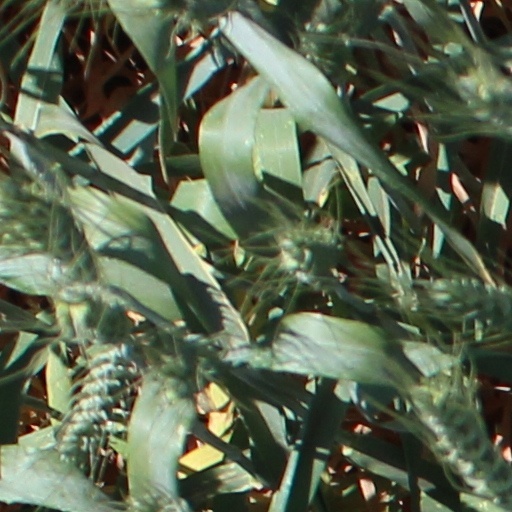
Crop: wheat